Casper Ehrenborg

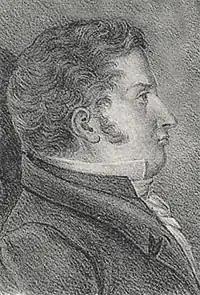
Casper Ehrenborg

He was born in Allerum on 17 November 1788 to parents Jöns Ehrenborg and Beata Maria Tham. His maternal grandfather was military officer Isak Tham. Ehrenborg married Anna Fredrica Carlqvist in 1811, with whom he raised three children, Betty Ehrenborg, Richard Ehrenborg and Ulla Bring, wife of Ebbe Gustaf Bring.